Louis Apol

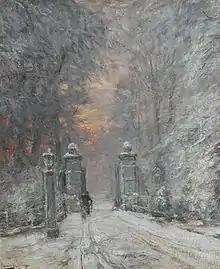
Winter, oil on canvas

Apol's talent was discovered early in his life and his father ordered private lessons for him. His teachers were J.F. Hoppenbrouwers and P.F. Stortenbeker. He received a scholarship from the Dutch King Willem III in 1868. Apol specialized in winter landscapes; people are seldom depicted in his paintings. He mostly painted snowy forest landscapes with subtle man-made artefacts, such as a bridge or fence.